Gafsa

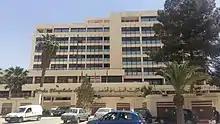
Companie des phosphates de Gafsa

In the 3rd century, Donatulus took part in the council that Saint Cyprian convoked in Carthage in 256 to discuss the problem of the "lapsi".